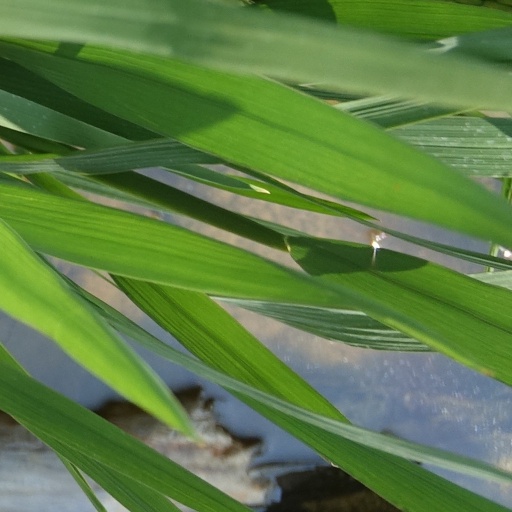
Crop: rice